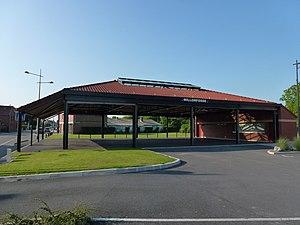
Millonfosse est une commune française située dans le département du Nord, en région Hauts-de-France.